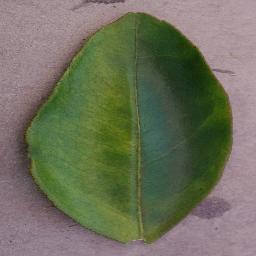
Label: Orange___Haunglongbing_(Citrus_greening)